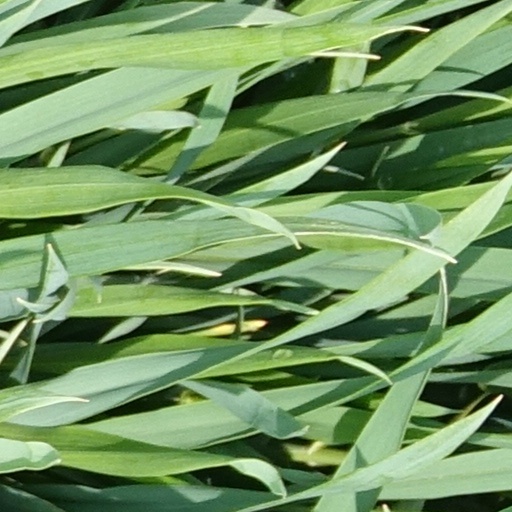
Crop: wheat